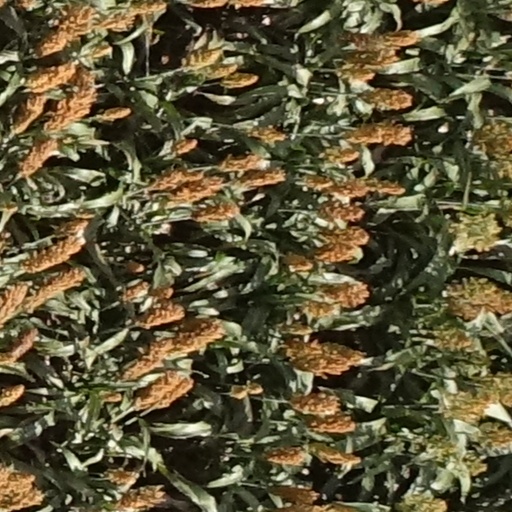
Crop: sorghum